REV TV Canada

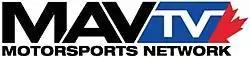
Logo from 2019 - 2020

The channel launched as expected on January 10, 2017 through several CCSA members as MAVTV Canada under licence from Lucas Oil. In June 2017, the channel launched in high definition, with Tbaytel, the largest distributor of the channel at the time. Less than a month later, the channel was launched on Eastlink. The channel was subsequently launched on additional providers since.